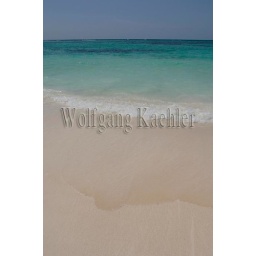
Mexico, yucatan peninsula, near cancun, riviera maya, akumal, white sand beach